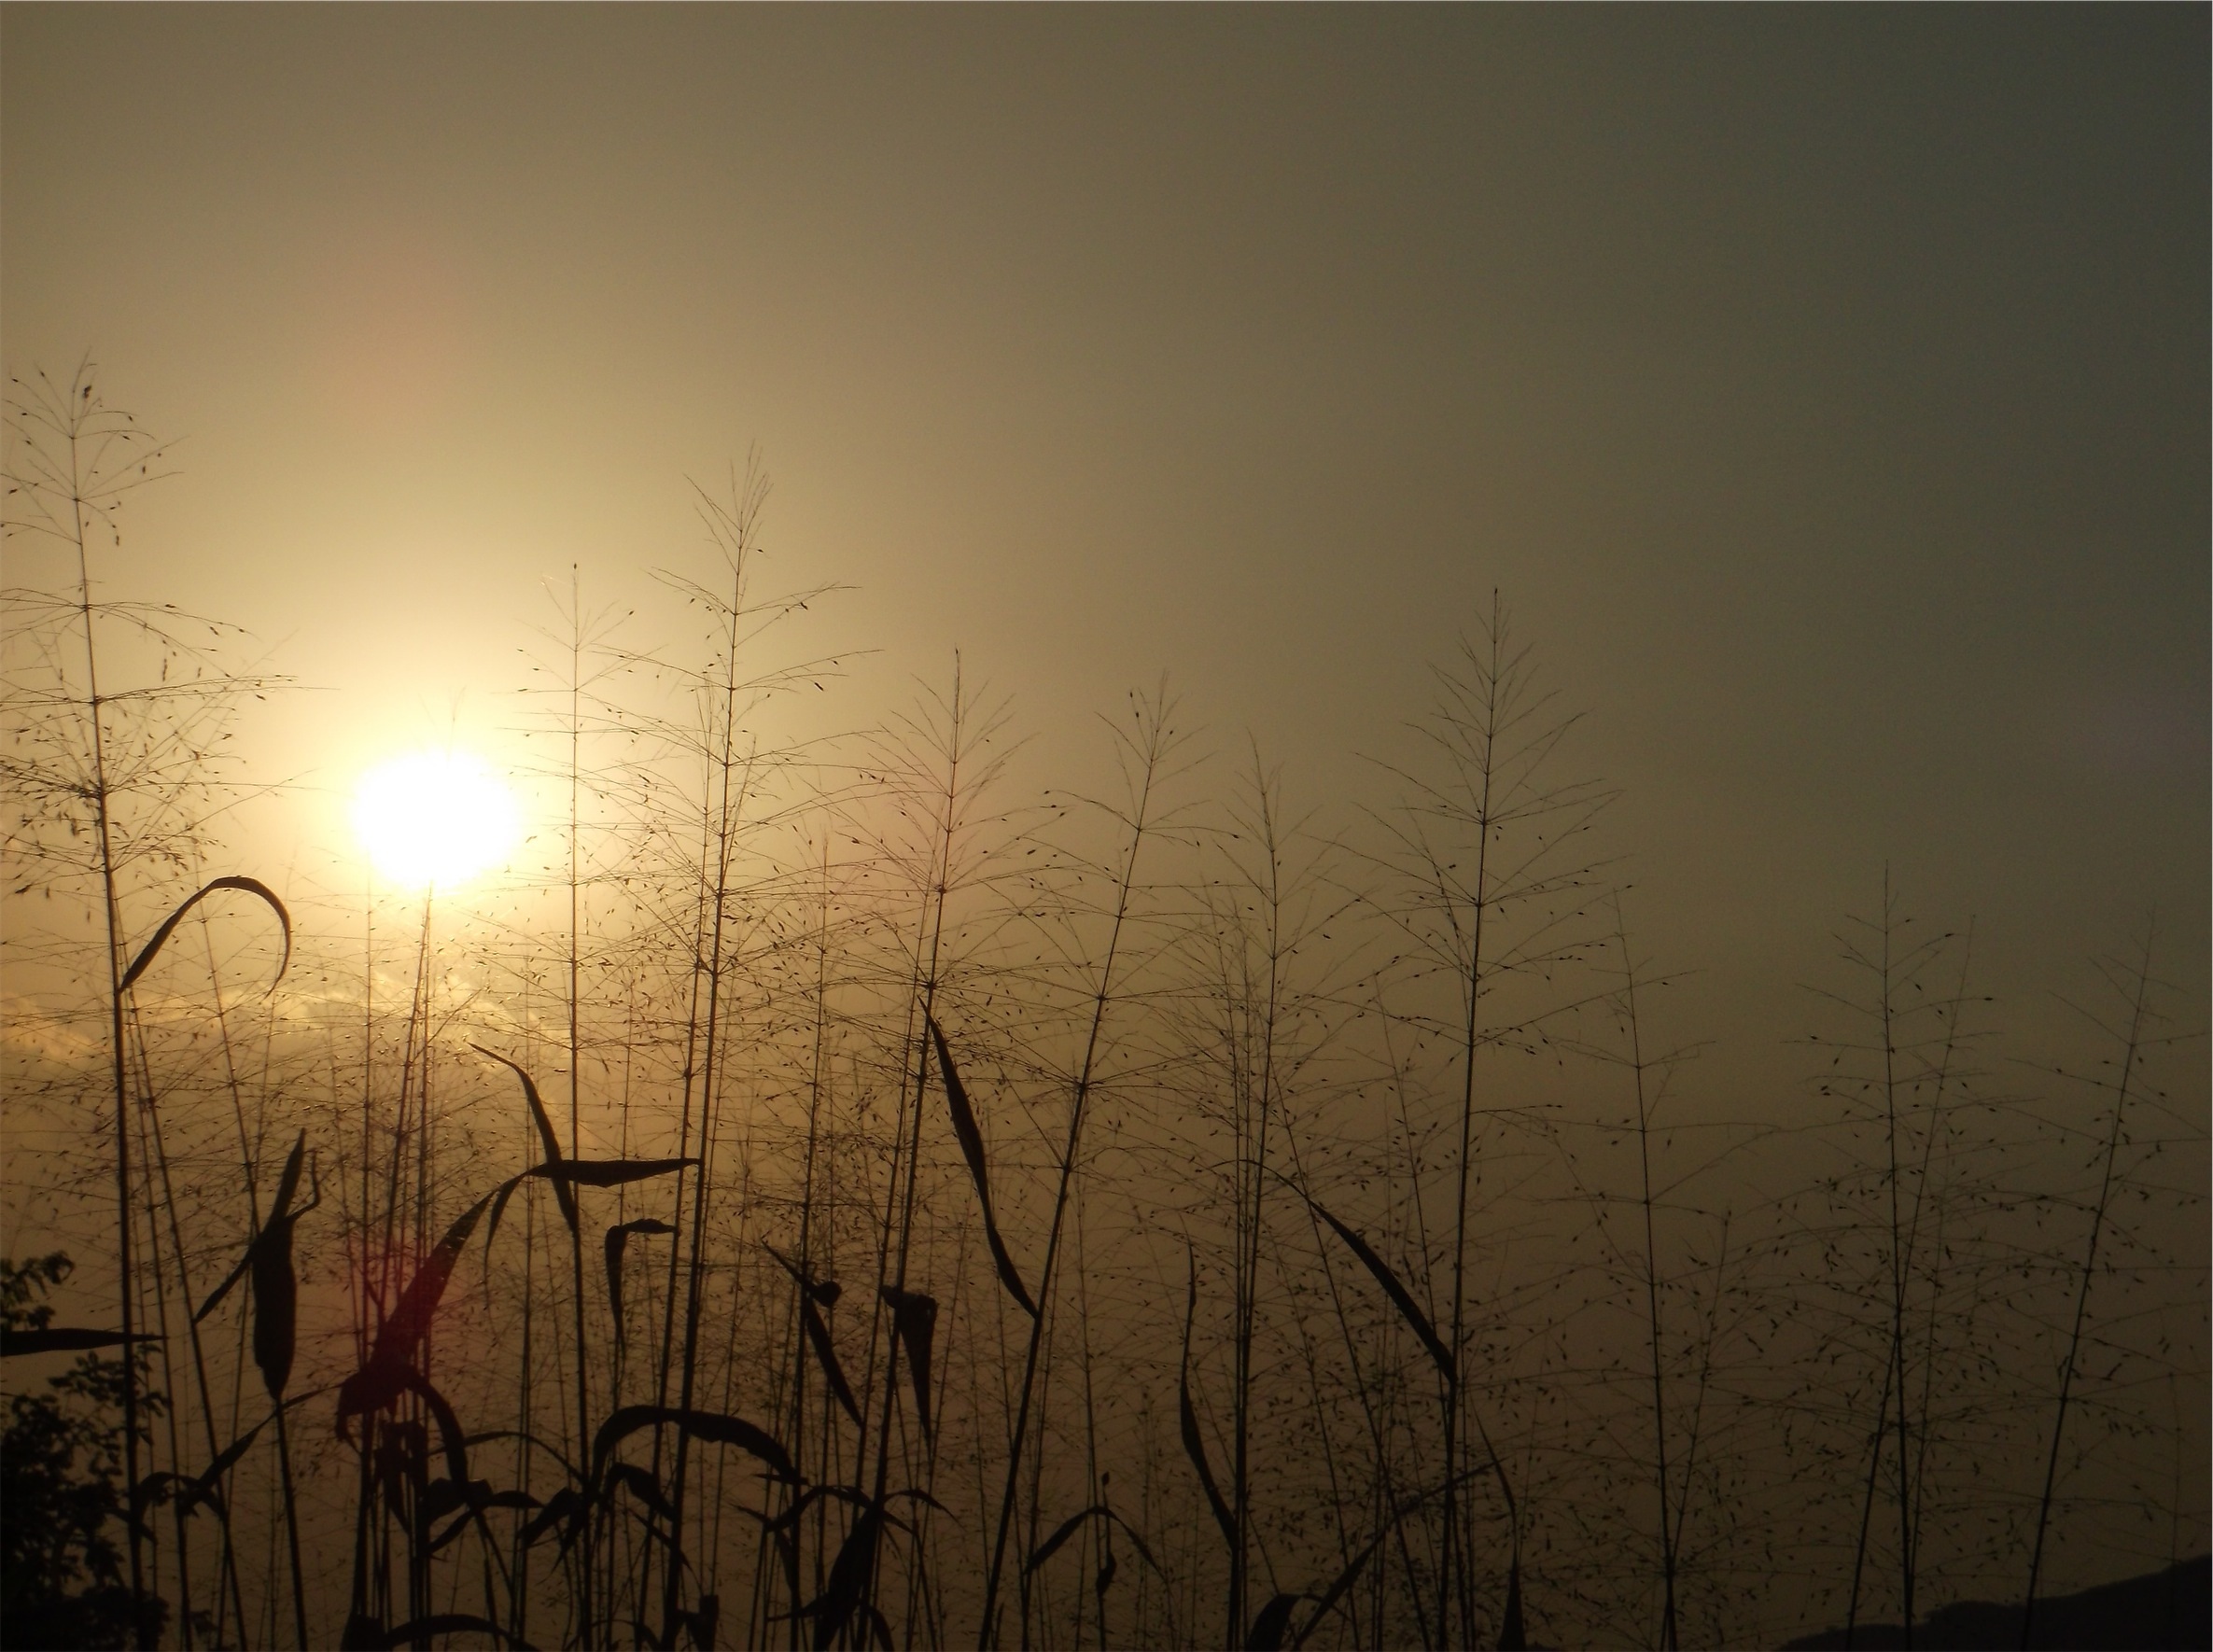
horizon, branch, light, cloud, sky, sun, sunrise, sunset, sunlight, morning, dawn, atmosphere, dusk, evening, line, darkness, plants, afterglow, astronomical object, atmospheric phenomenon